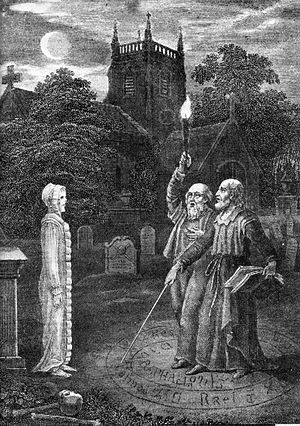
Sort magi
John Dee og Edward Kelley bruger et magisk cirkel ritual til at påberåbe sig en ånd på en Kirkegård
Sort magi henvister traditionelt til brugen af overnaturlige kræfter eller magi til onde og egoistiske formål. Med hensyn til Left-hand path og right-hand path dikotomi, er sort magi den ondsindede, Left-hand modstykke til godgørende hvid magi. I moderne tid, mener nogle, at definitionen af "sort magi" er blevet komplicerede af folk, der definerer magi eller rituel praksis, de ikke er enige i som "sort magi".